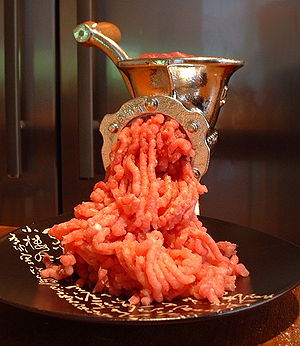
Kødhakkemaskine
En kødhakkemaskine i aktion.
En kødhakkemaskine er et apparat af mekanisk karakter, der anvendes til deformering af større kødstykker således at dette bliver til for eksempel hakkekød. Kan forefindes i hånddrevet eller elektrisk art. En roterende snegl presser kødstykkerne frem mod nogle roterende knive.